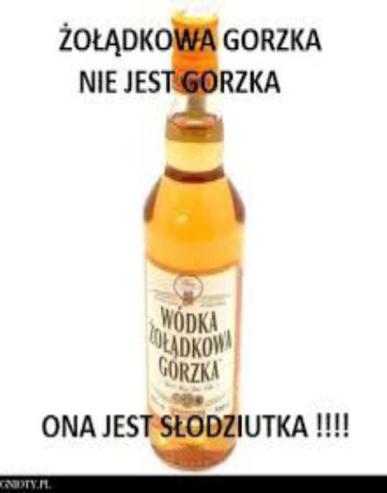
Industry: Food